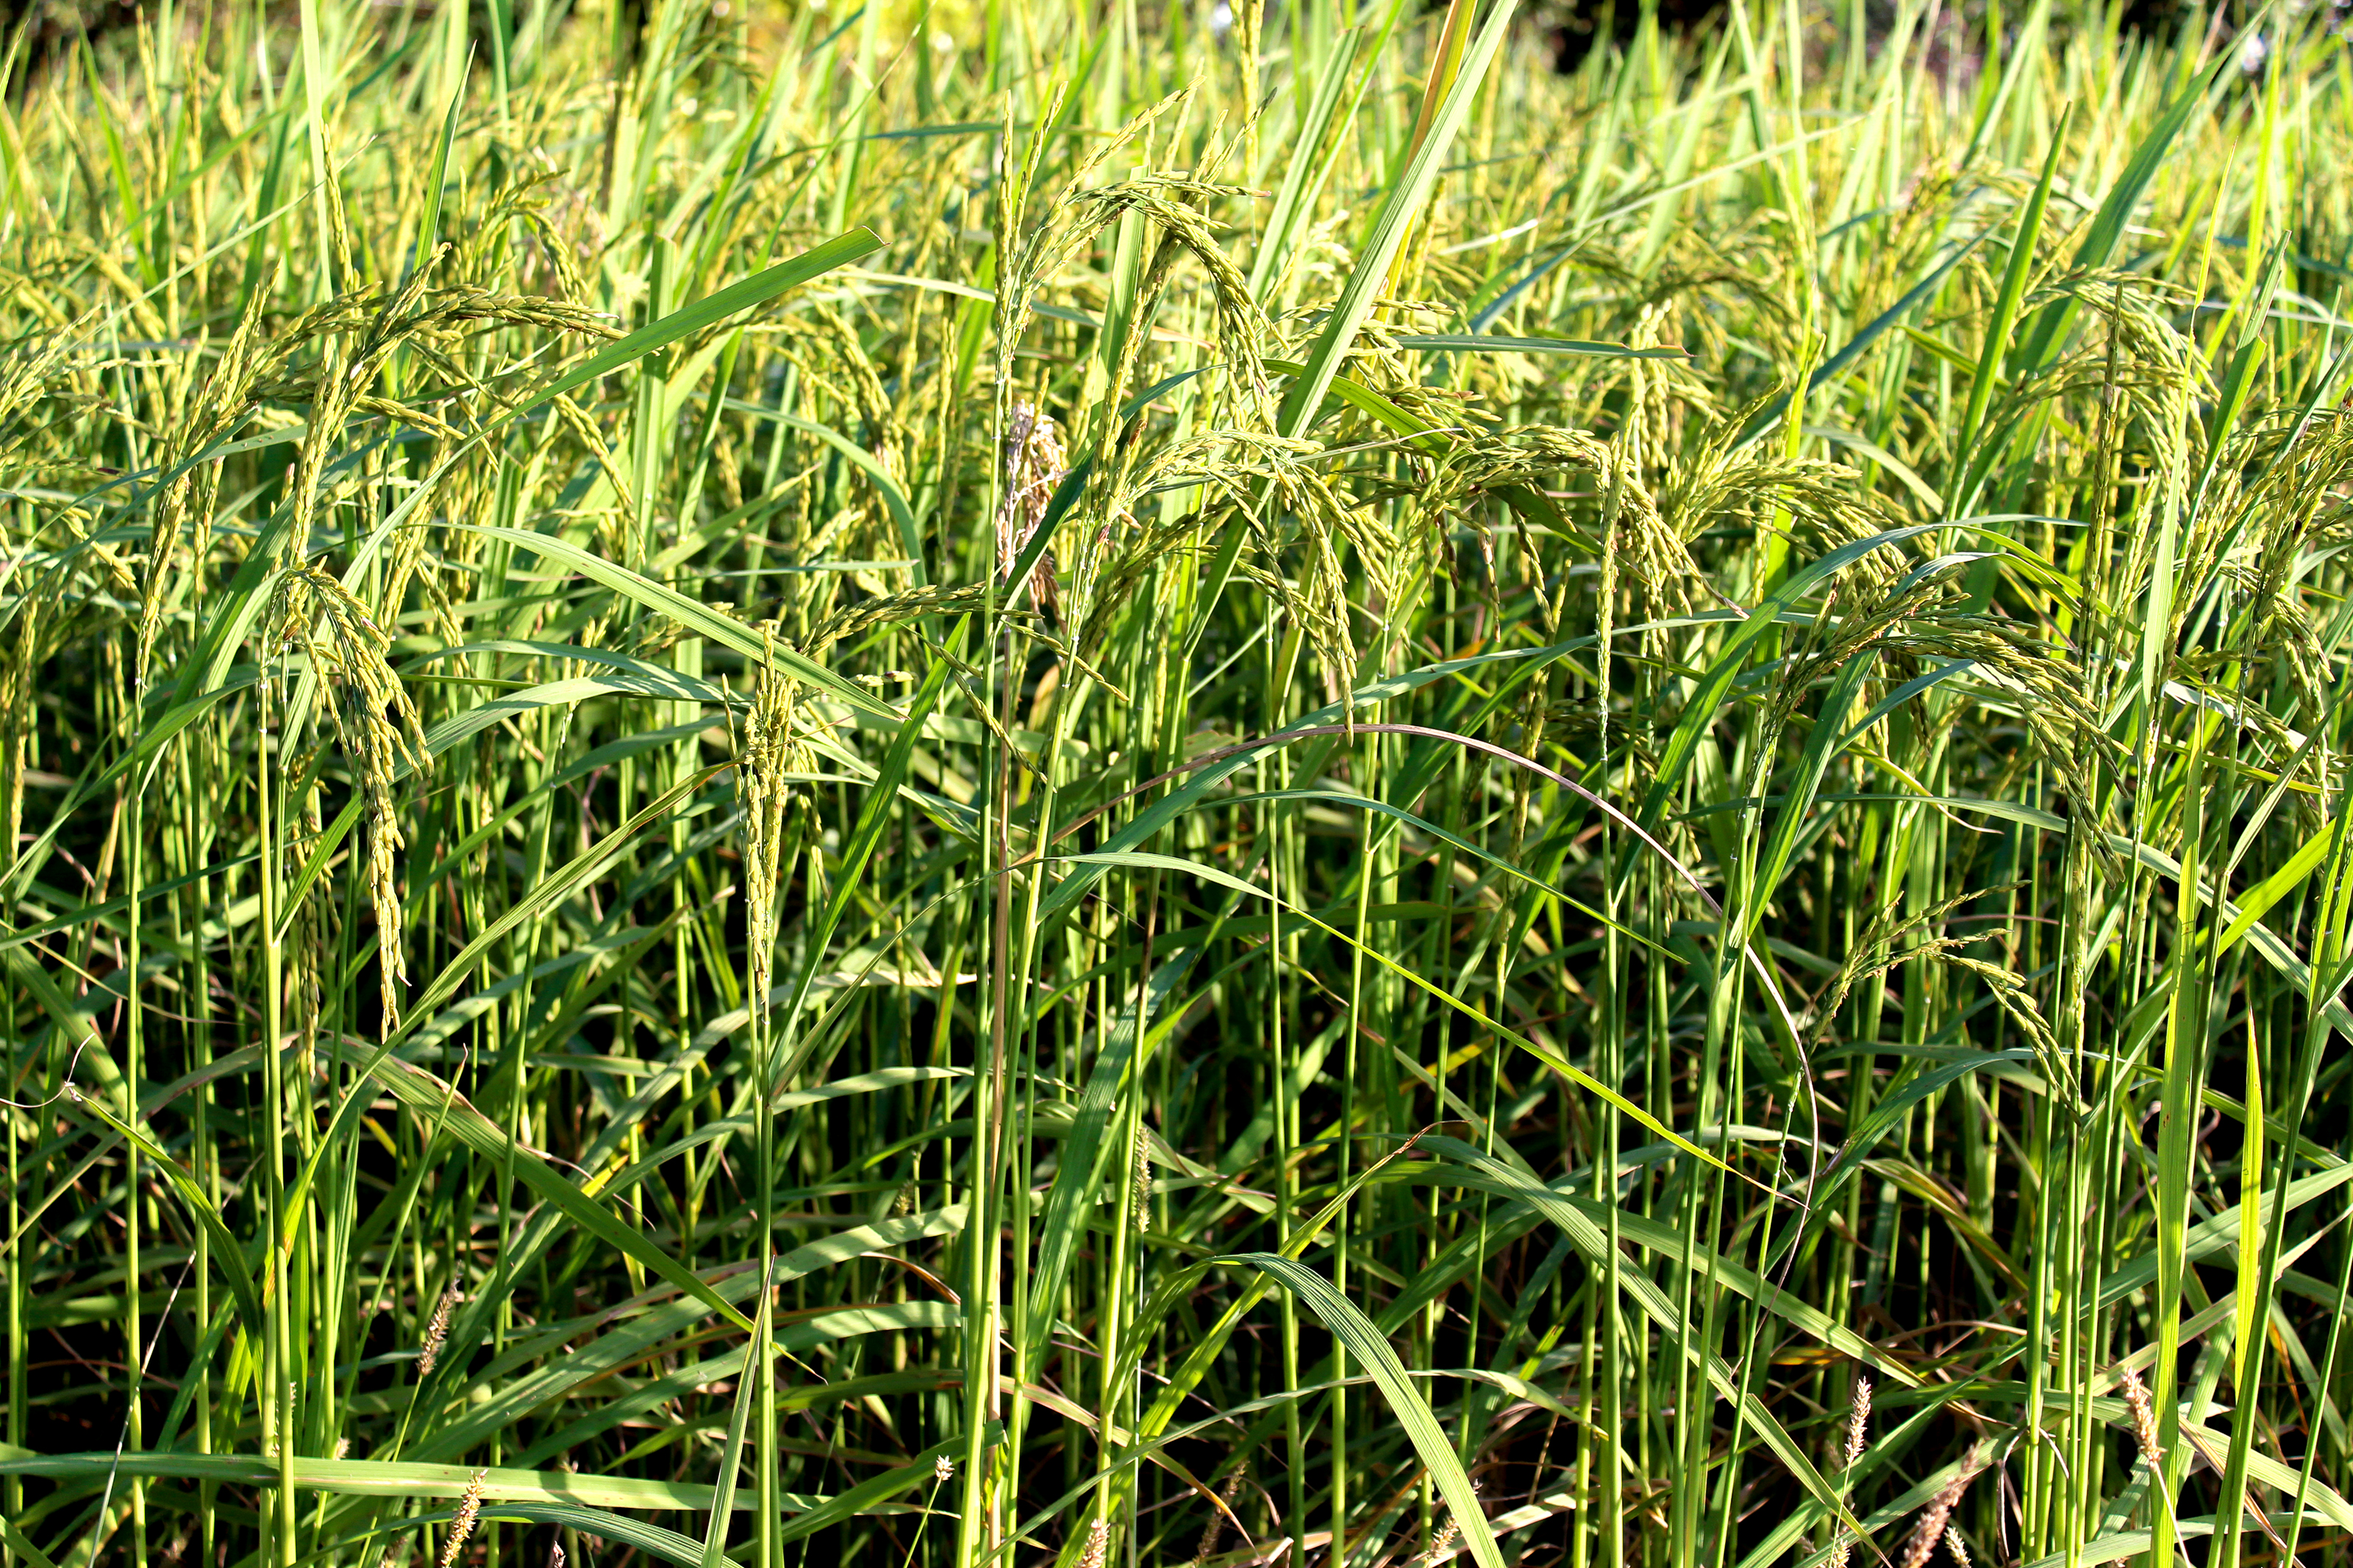
rice, green, farm, nature, field, agriculture, outdoor, plant, background, food, yellow, harvest, landscape, countryside, asia, natural, thailand, paddy, sky, crop, grass, rural, grain, ripe, farming, asian, season, land, growth, flora, grass family, sweet grass, food grain, chrysopogon zizanioides, commodity, rye, phragmites, grassland, prairie